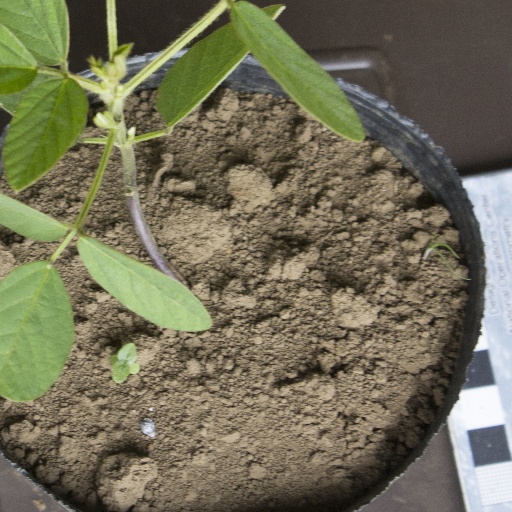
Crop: soybean